Matt Busby

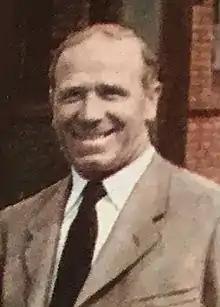
Busby in 1957

Sir Alexander Matthew Busby (26 May 1909 – 20 January 1994) was a Scottish football player and manager, who managed Manchester United between 1945 and 1969 and again for the second half of the 1970–71 season. He was the first manager of an English team to win the European Cup and is widely regarded as one of the greatest managers of all time.